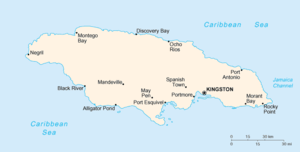
Montego Bay
Montego Bays beliggenhed i Jamaica
Montego Bay er en by i det nordvestlige Jamaica, med et indbyggertal på cirka 96.000. Byen ligger på kysten til det Caribiske hav og er blandt andet hjemsted for Jamaicas største lufthavn.